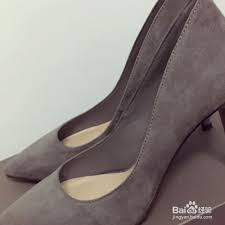
Waste category: shoes